Albizia julibrissin

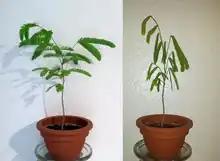
Sleeping tree by day and night

Its leaves slowly close during the night and during periods of rain, the leaflets bowing downward; thus its modern Persian name ' means "night sleeper". This tendency also explains the Chinese common name hehuan, which means "shut happy" and symbolizes a happy couple in bed. In Japan its common names are ', ' and ' which all mean "sleeping tree". Nemu tree is a partial translation of .